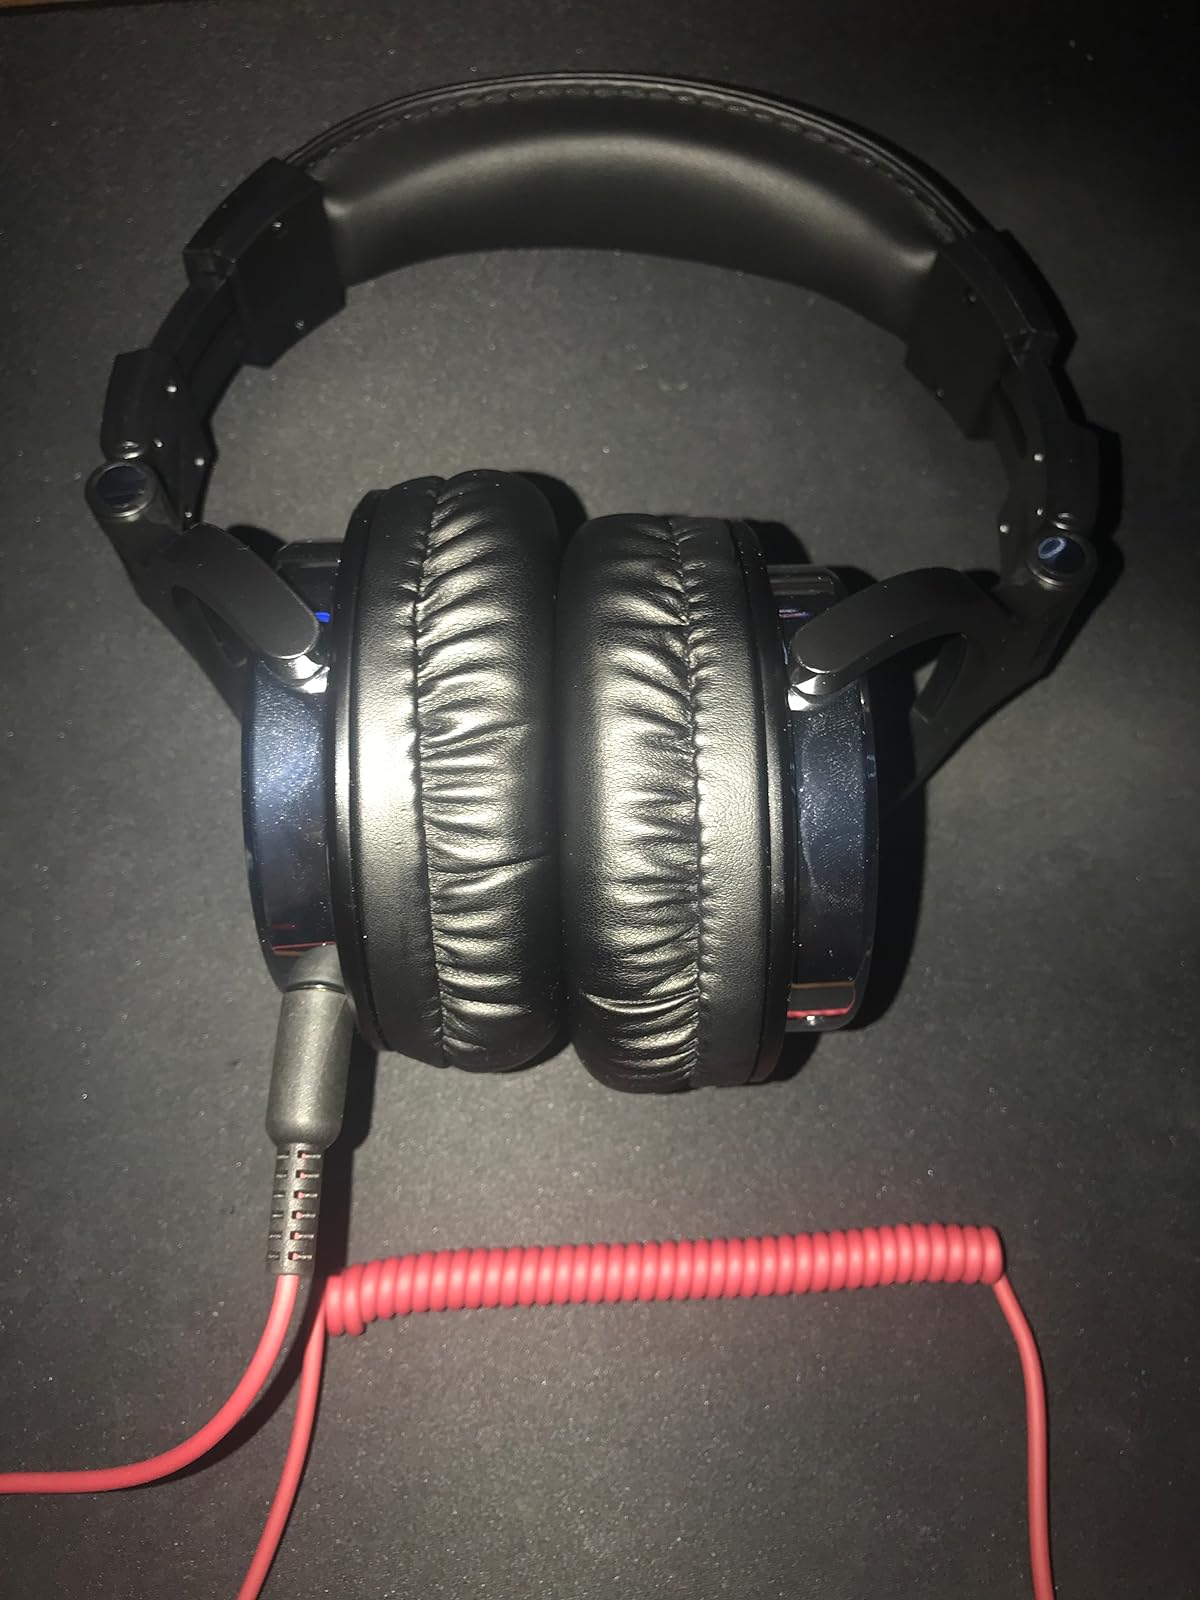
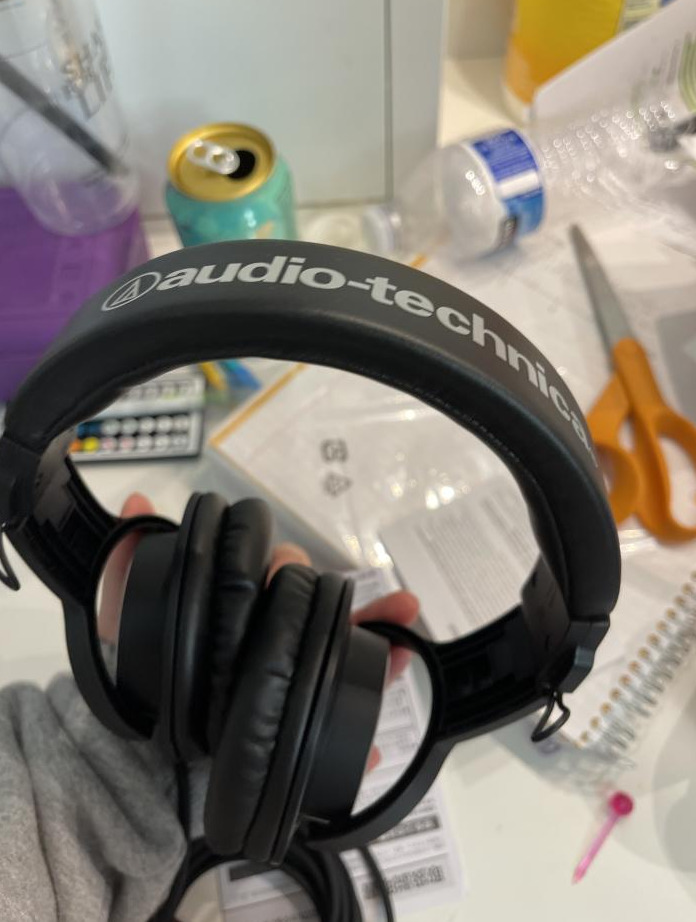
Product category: headphones
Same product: no